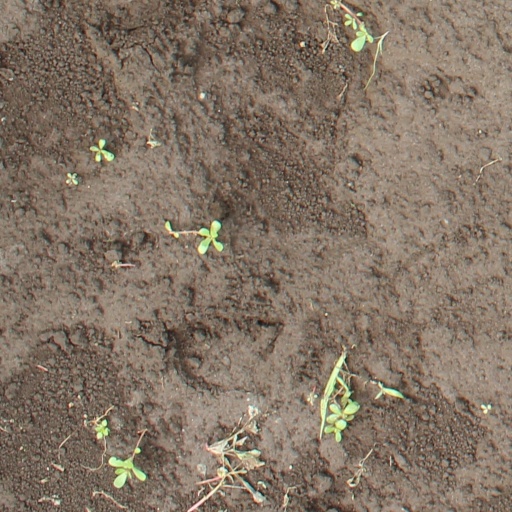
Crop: soybean